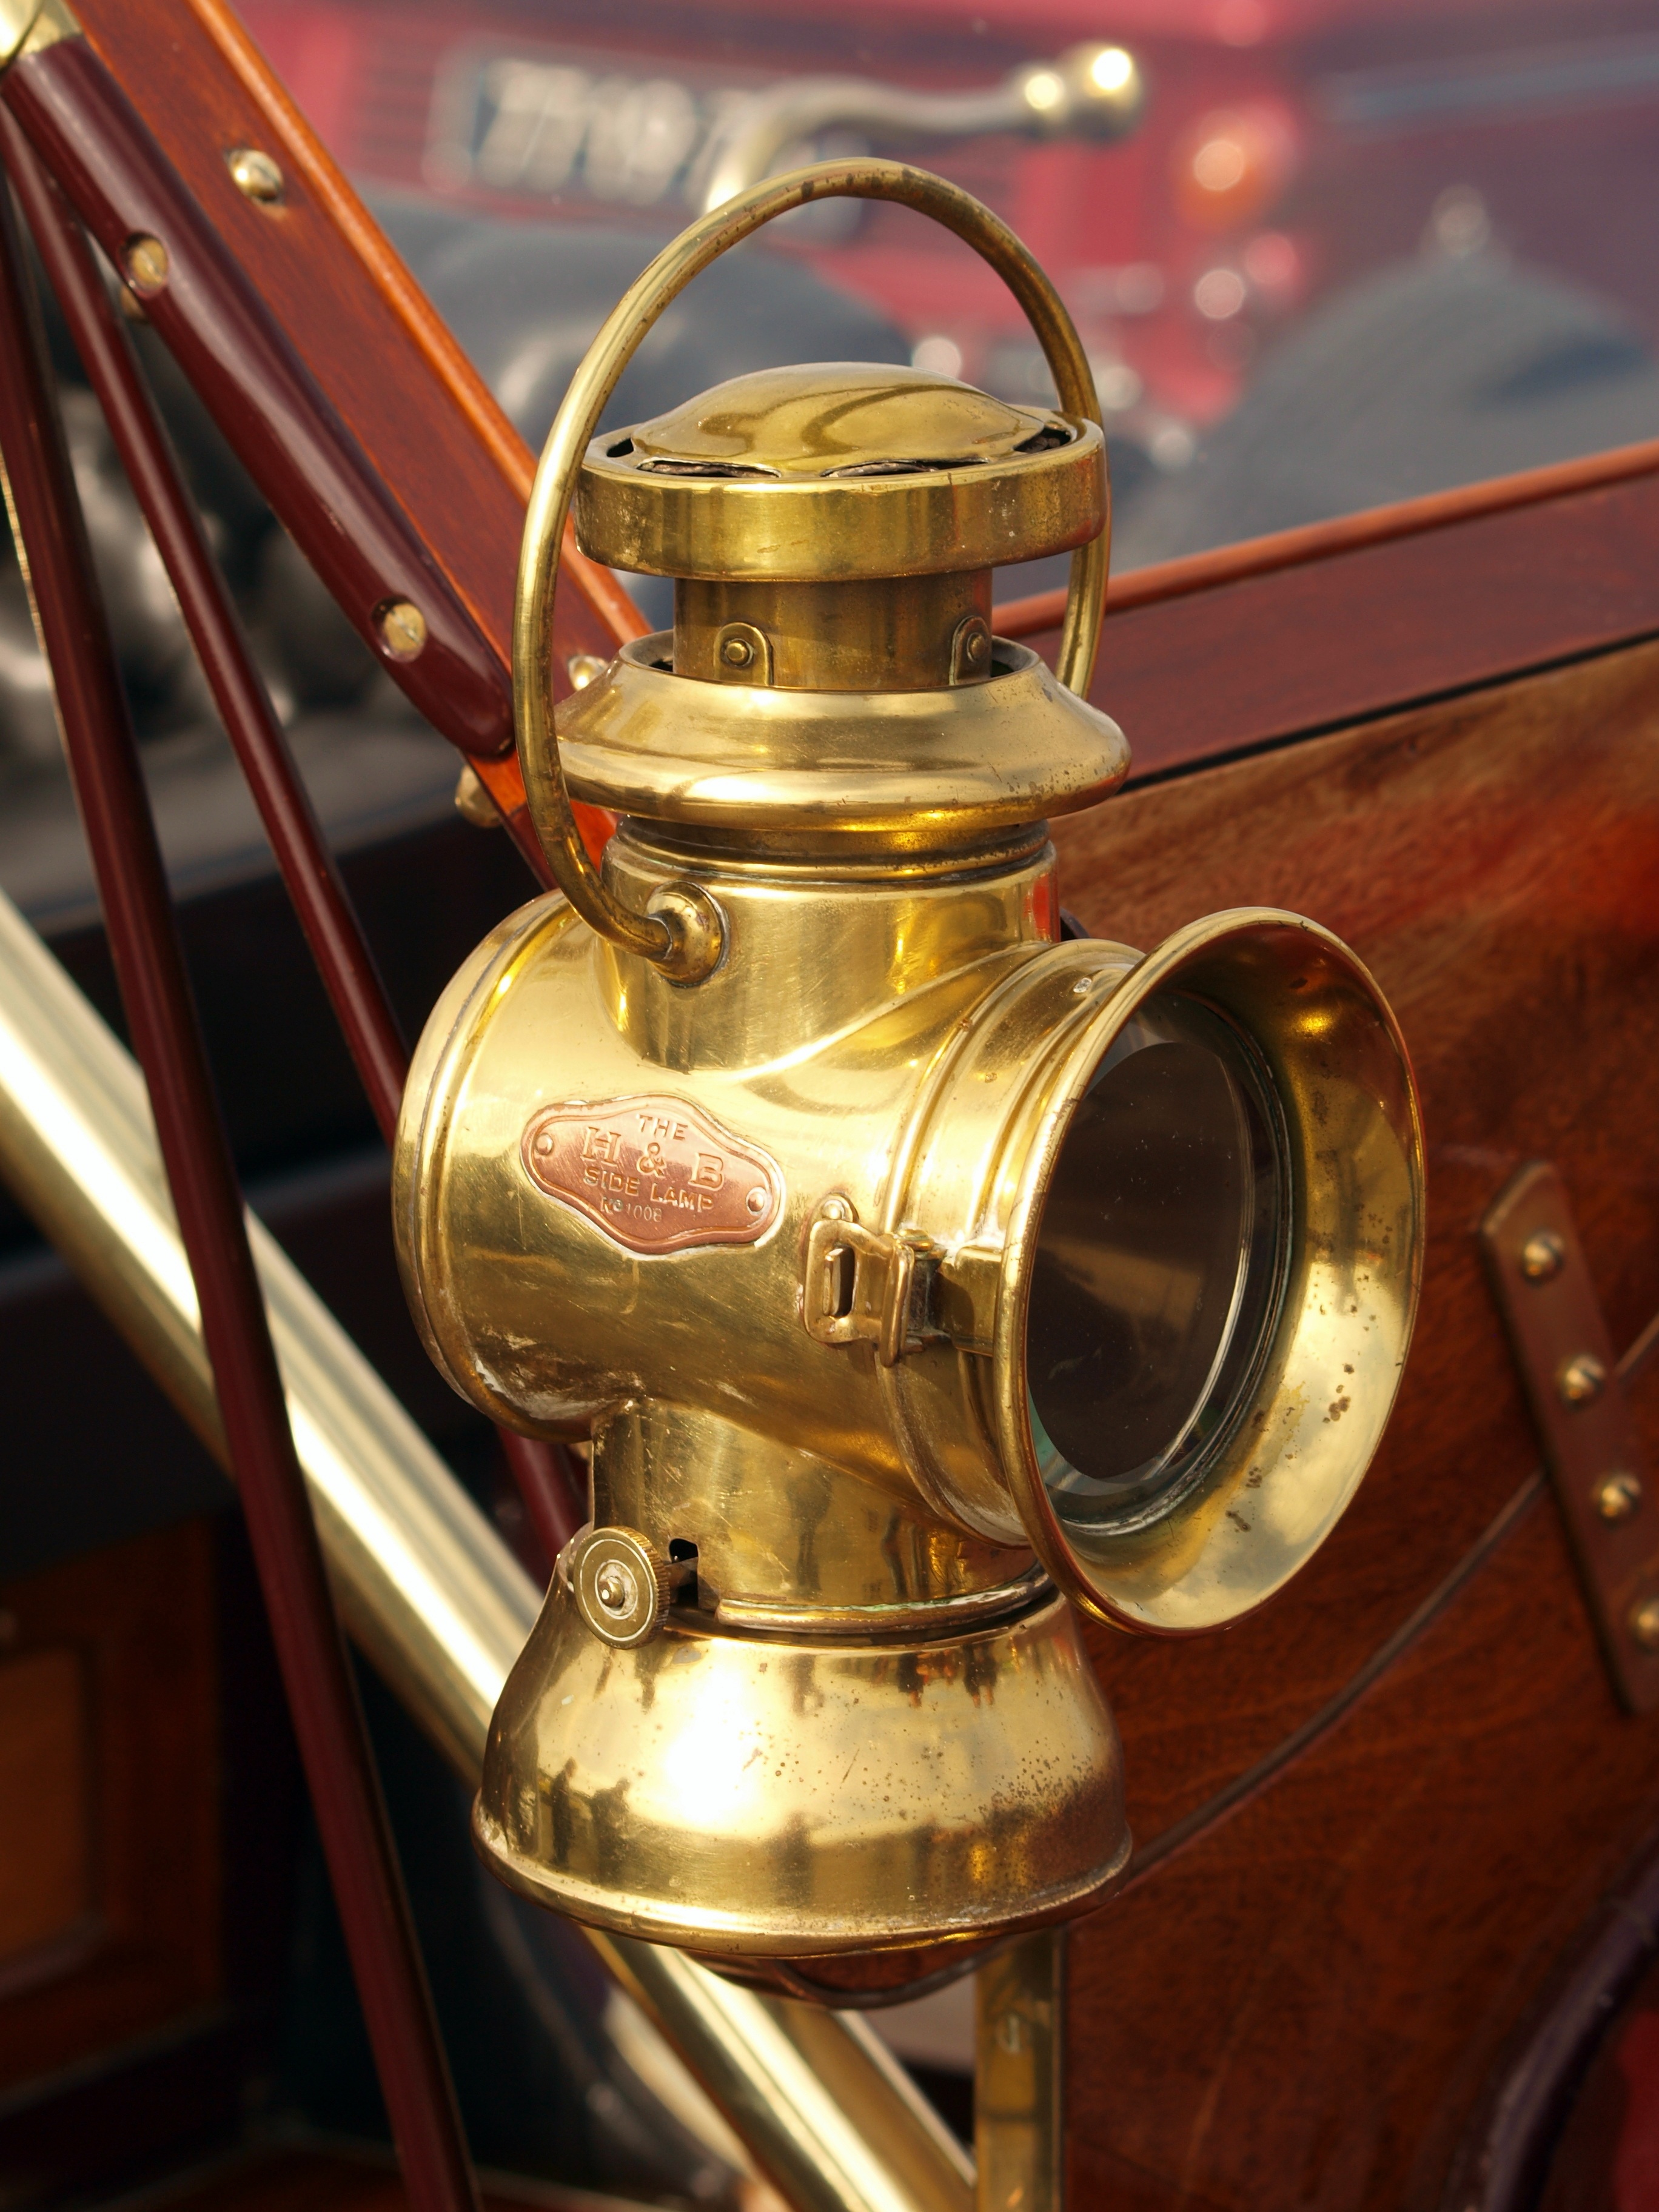
car, vintage, automobile, travel, transport, model, drive, metal, drink, headlight, ornament, design, oldtimer, style, classic, side, vehicles, old fashioned, squire, straker